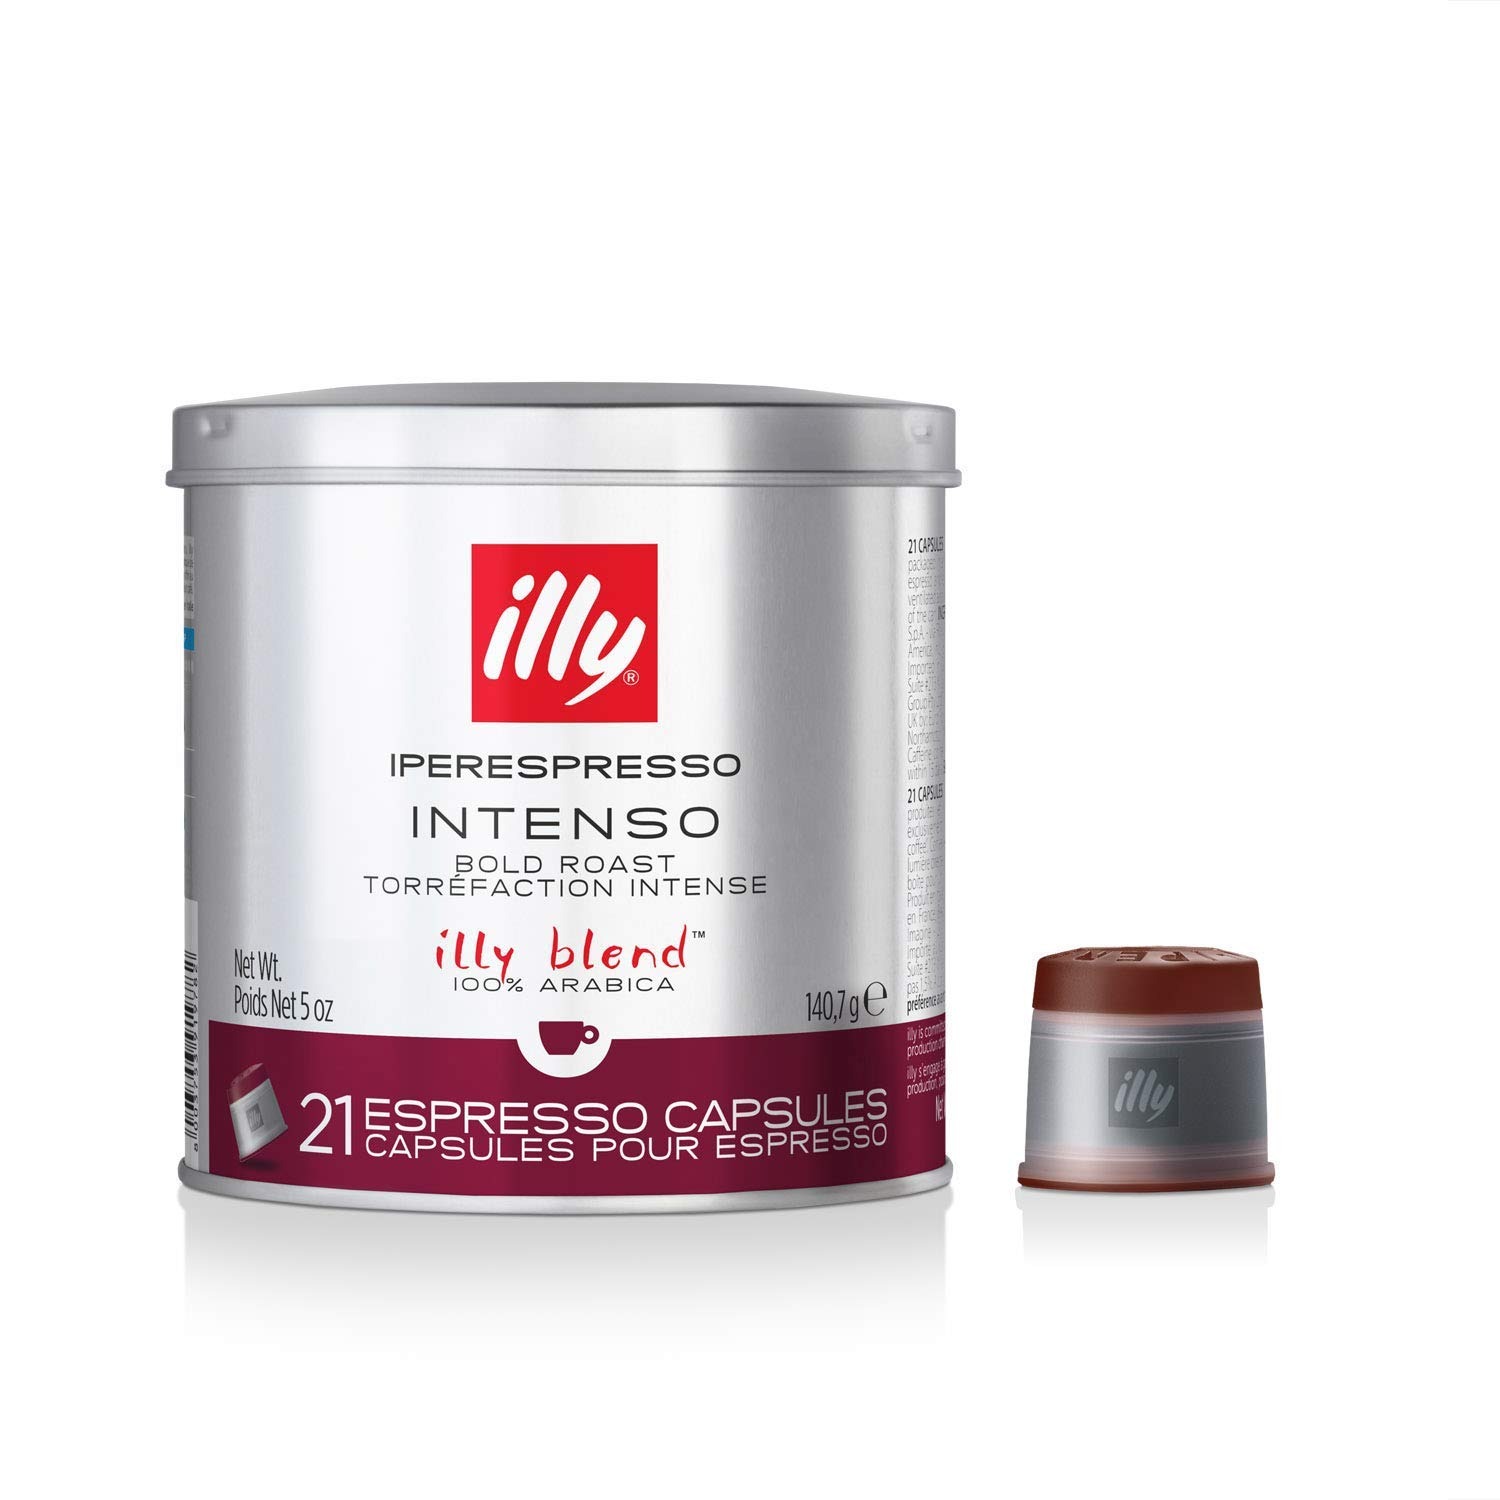
Item Name: illy Coffee, Intenso iperEspresso Capsule, Dark Roast Espresso Pods, Premium Gourmet Roast, Compatible with illy iperEspresso Machines, 21 Count, 2 Pack
Value: 42.0
Unit: Count

Price: 18.99